List of fatal snake bites in the United States

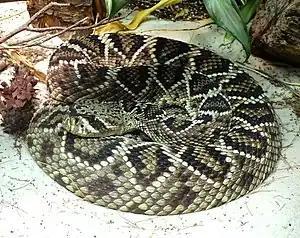
The eastern diamondback rattlesnake ("Crotalus adamanteus") kills the most people in the US, with the western diamondback rattlesnake ("Crotalus atrox") ranking second. However, some authorities believe the western diamondback is responsible for the most deaths.

This is a list of human deaths caused by snakebites in the United States by decade in reverse chronological order. These fatalities have been documented through news media, reports, cause-of-death statistics, scientific papers, or other sources.